Teen Darwaza

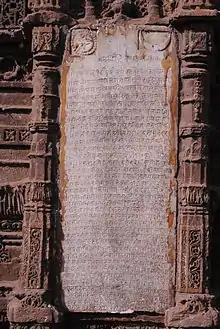

Maratha governor Chimnaji Raghunath decreed and inscribed "farman" on Teen Darwaza in 1812 declaring equal right to women in inheritance of ancestral property. Raghunath had appealed to Hindu and Muslims both. This plaque engraved in Devnagari script and dated 10 October 1812 reads, "Let the daughter get her due share of fathers property without any hitch. So is Lord Vishwanath's command. If you defy, the Hindu will have to answer Mahadev and the Mussalman will have to explain to Allah or Rasool."